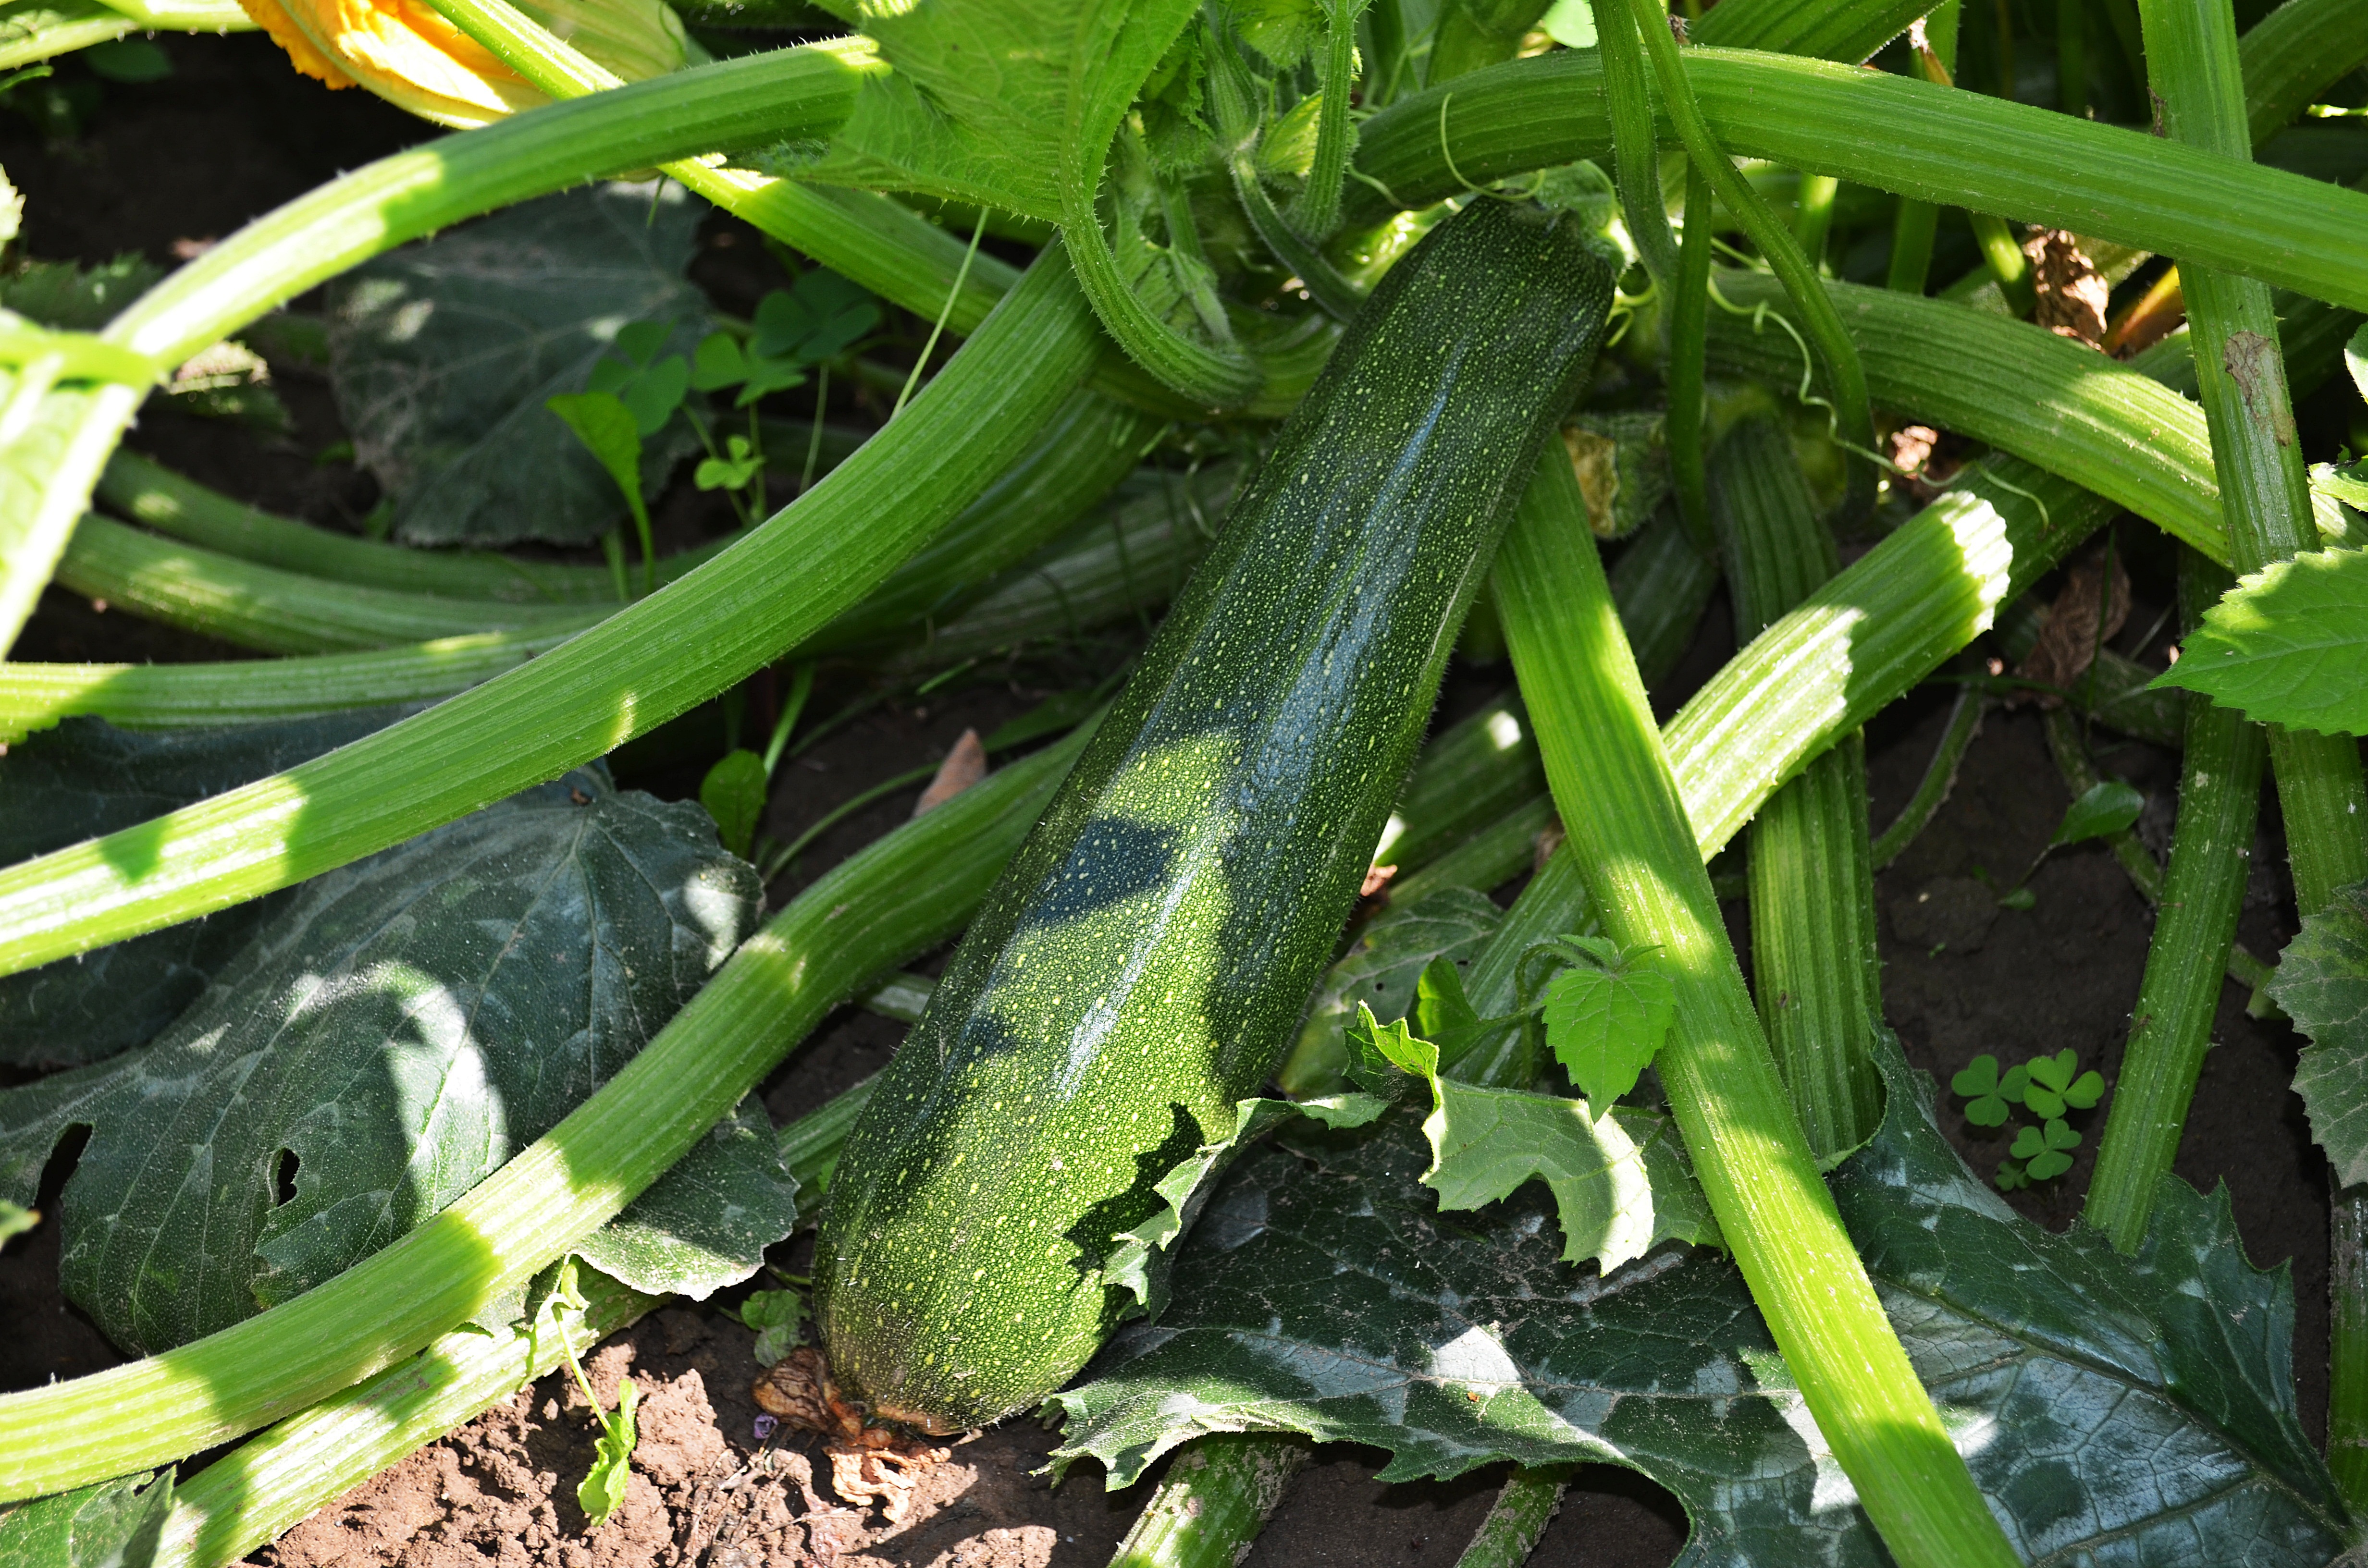
nature, plant, flower, bush, food, green, produce, vegetable, pumpkin, agriculture, garden, eat, gourd, eating, vegetables, cucumber, zucchini, vitamins, cucurbita, a vegetable, flowering plant, the plot, the cultivation of, the gardener, plant stem, land plant, cucumber gourd and melon family